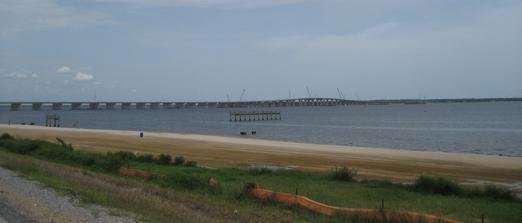
Building: St. Louis Bay Bridge
Country: United States of America
Year built: 2007
Bridge in Bay St. Louis and Pass Christian, Mississippi St. Louis Bay Bridge Coordinates 30°19′04″N 89°18′15″W / 30.317692°N 89.304256°W / 30.317692; -89.304256 Carries 4 lanes of US 90 Crosses St. Louis Bay Locale Bay St. Louis and Pass Christian, Mississippi Maintained by MDOT Characteristics Total length 11,090 ft (3,380.2 m), about 2.1 mi (3.4 km) History Opened May 17, 2007 Location The St. Louis Bay Bridge is a bridge in the U.S. state of Mississippi which carries U.S. Route 90 over Bay of Saint Louis between Bay St. Louis and Pass Christian .  The original bridge was heavily damaged by Hurricane Katrina in August 2005.  The new bridge opened to traffic on May 17, 2007.  The span carries 4 lanes of traffic as well as a 12-foot (3.7 m) path for pedestrians and bicyclists on the Gulf side of the bridge. The Bay Bridge on US Highway 90 in 2005, following Hurricane Katrina The new bay bridge, and the city of Bay St. Louis on the western shore References